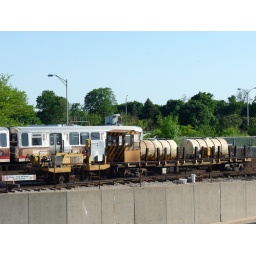
More mysterious work cars at the Forest Park Terminal. I'm particularly struck by the black stripes on the middle structure